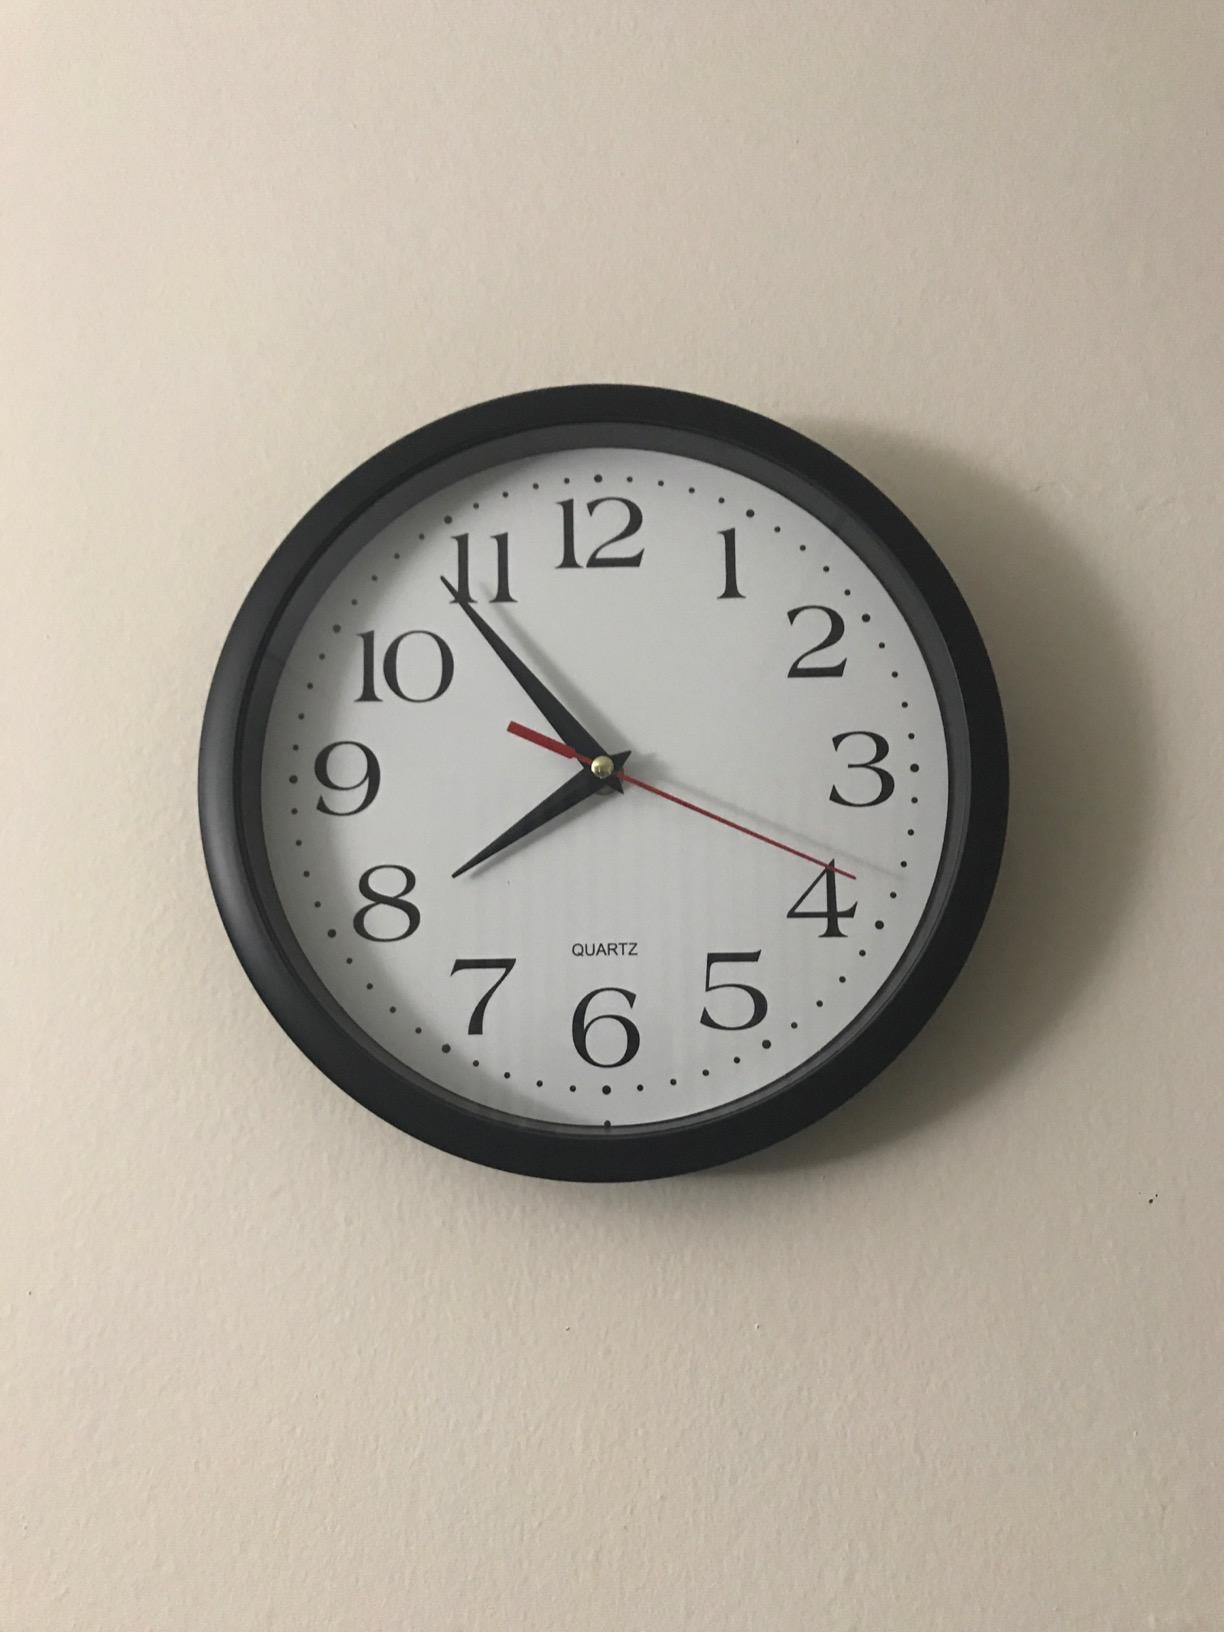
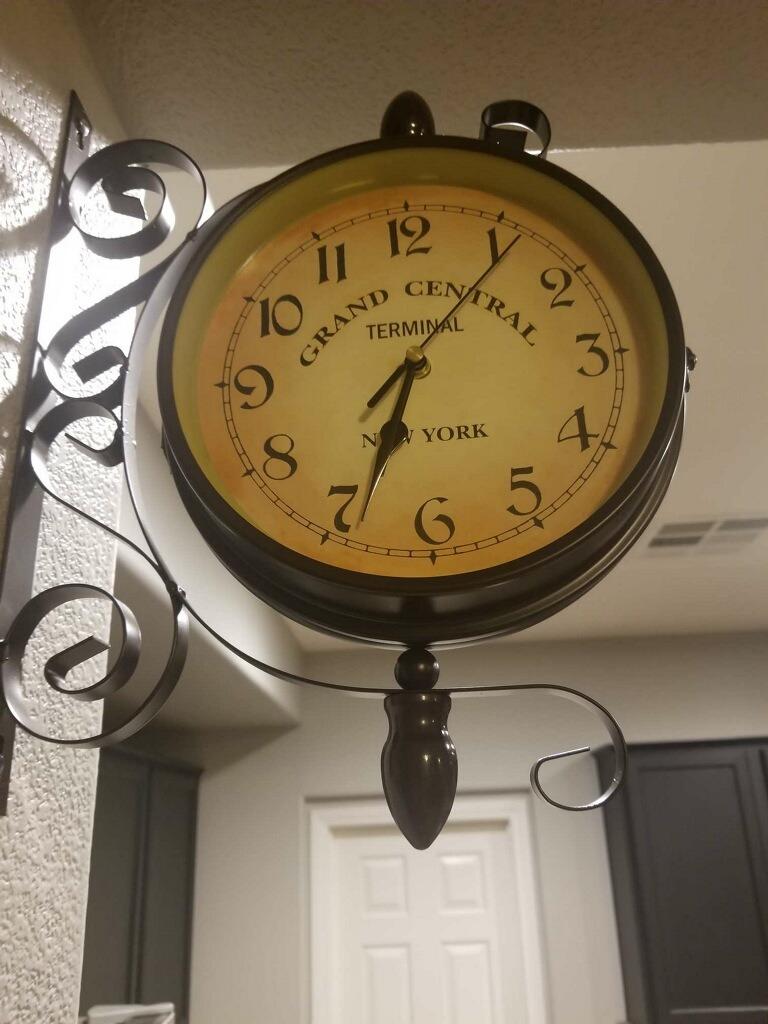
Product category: clock
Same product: no